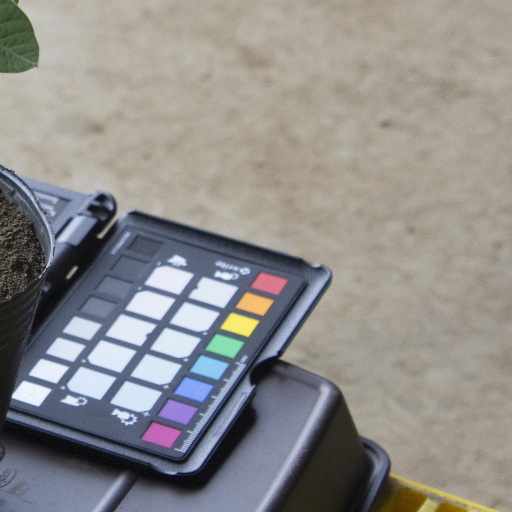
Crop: soybean